The Costs of Accidents

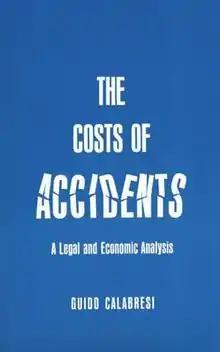

The Costs of Accidents: A Legal and Economic Analysis by Guido Calabresi is a work in the law and economics tradition because it provides an economic efficiency analysis of the rules of tort law. The text was initially published in 1970 by Yale University Press.